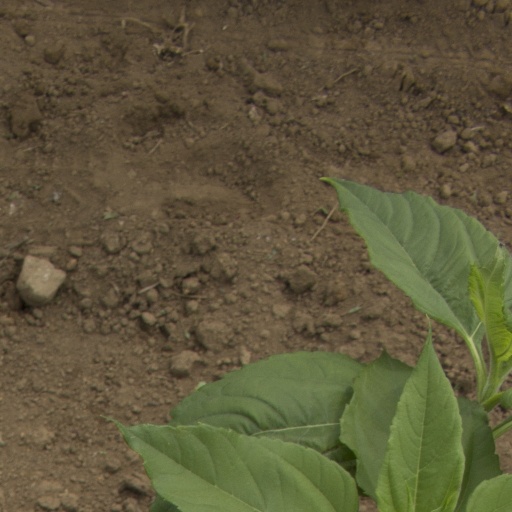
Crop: Jerusalem artichoke